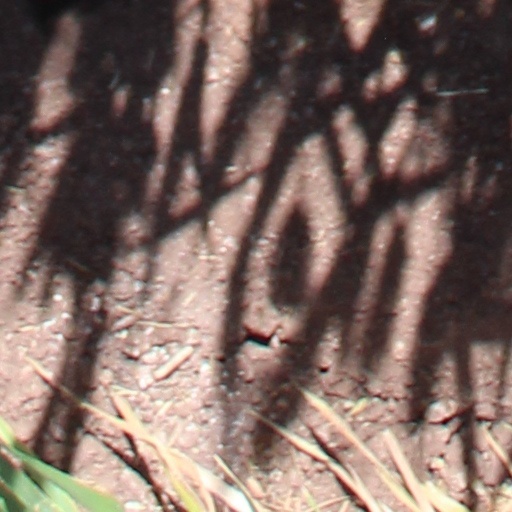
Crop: wheat